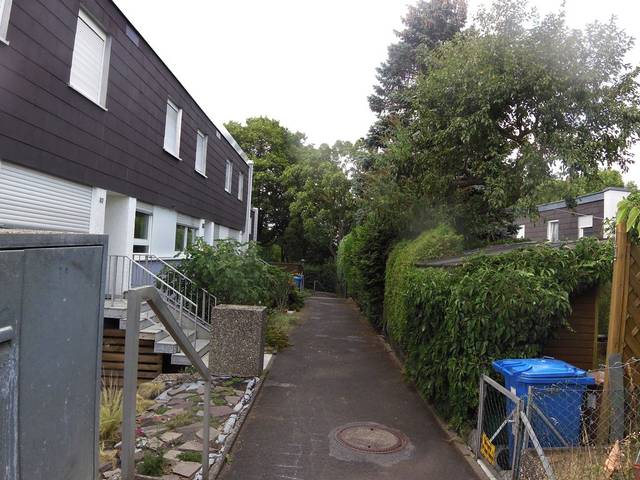
Region: Germany
Coordinates: 49.791, 9.888